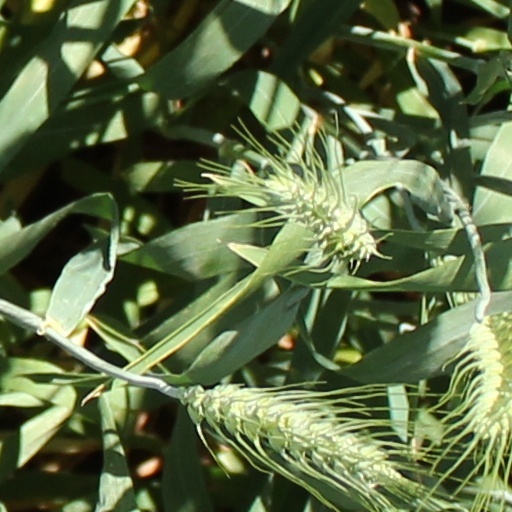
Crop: wheat